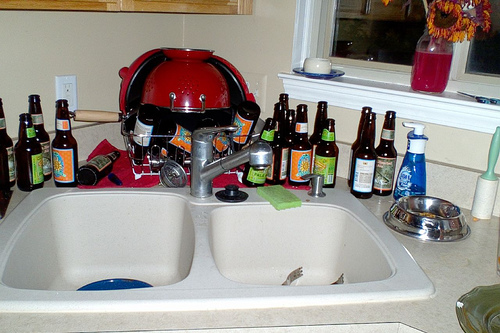
user: Given an image and a question. Answer the question in a short answer. Question: What are sinks used for? Short Answer:
assistant: wash